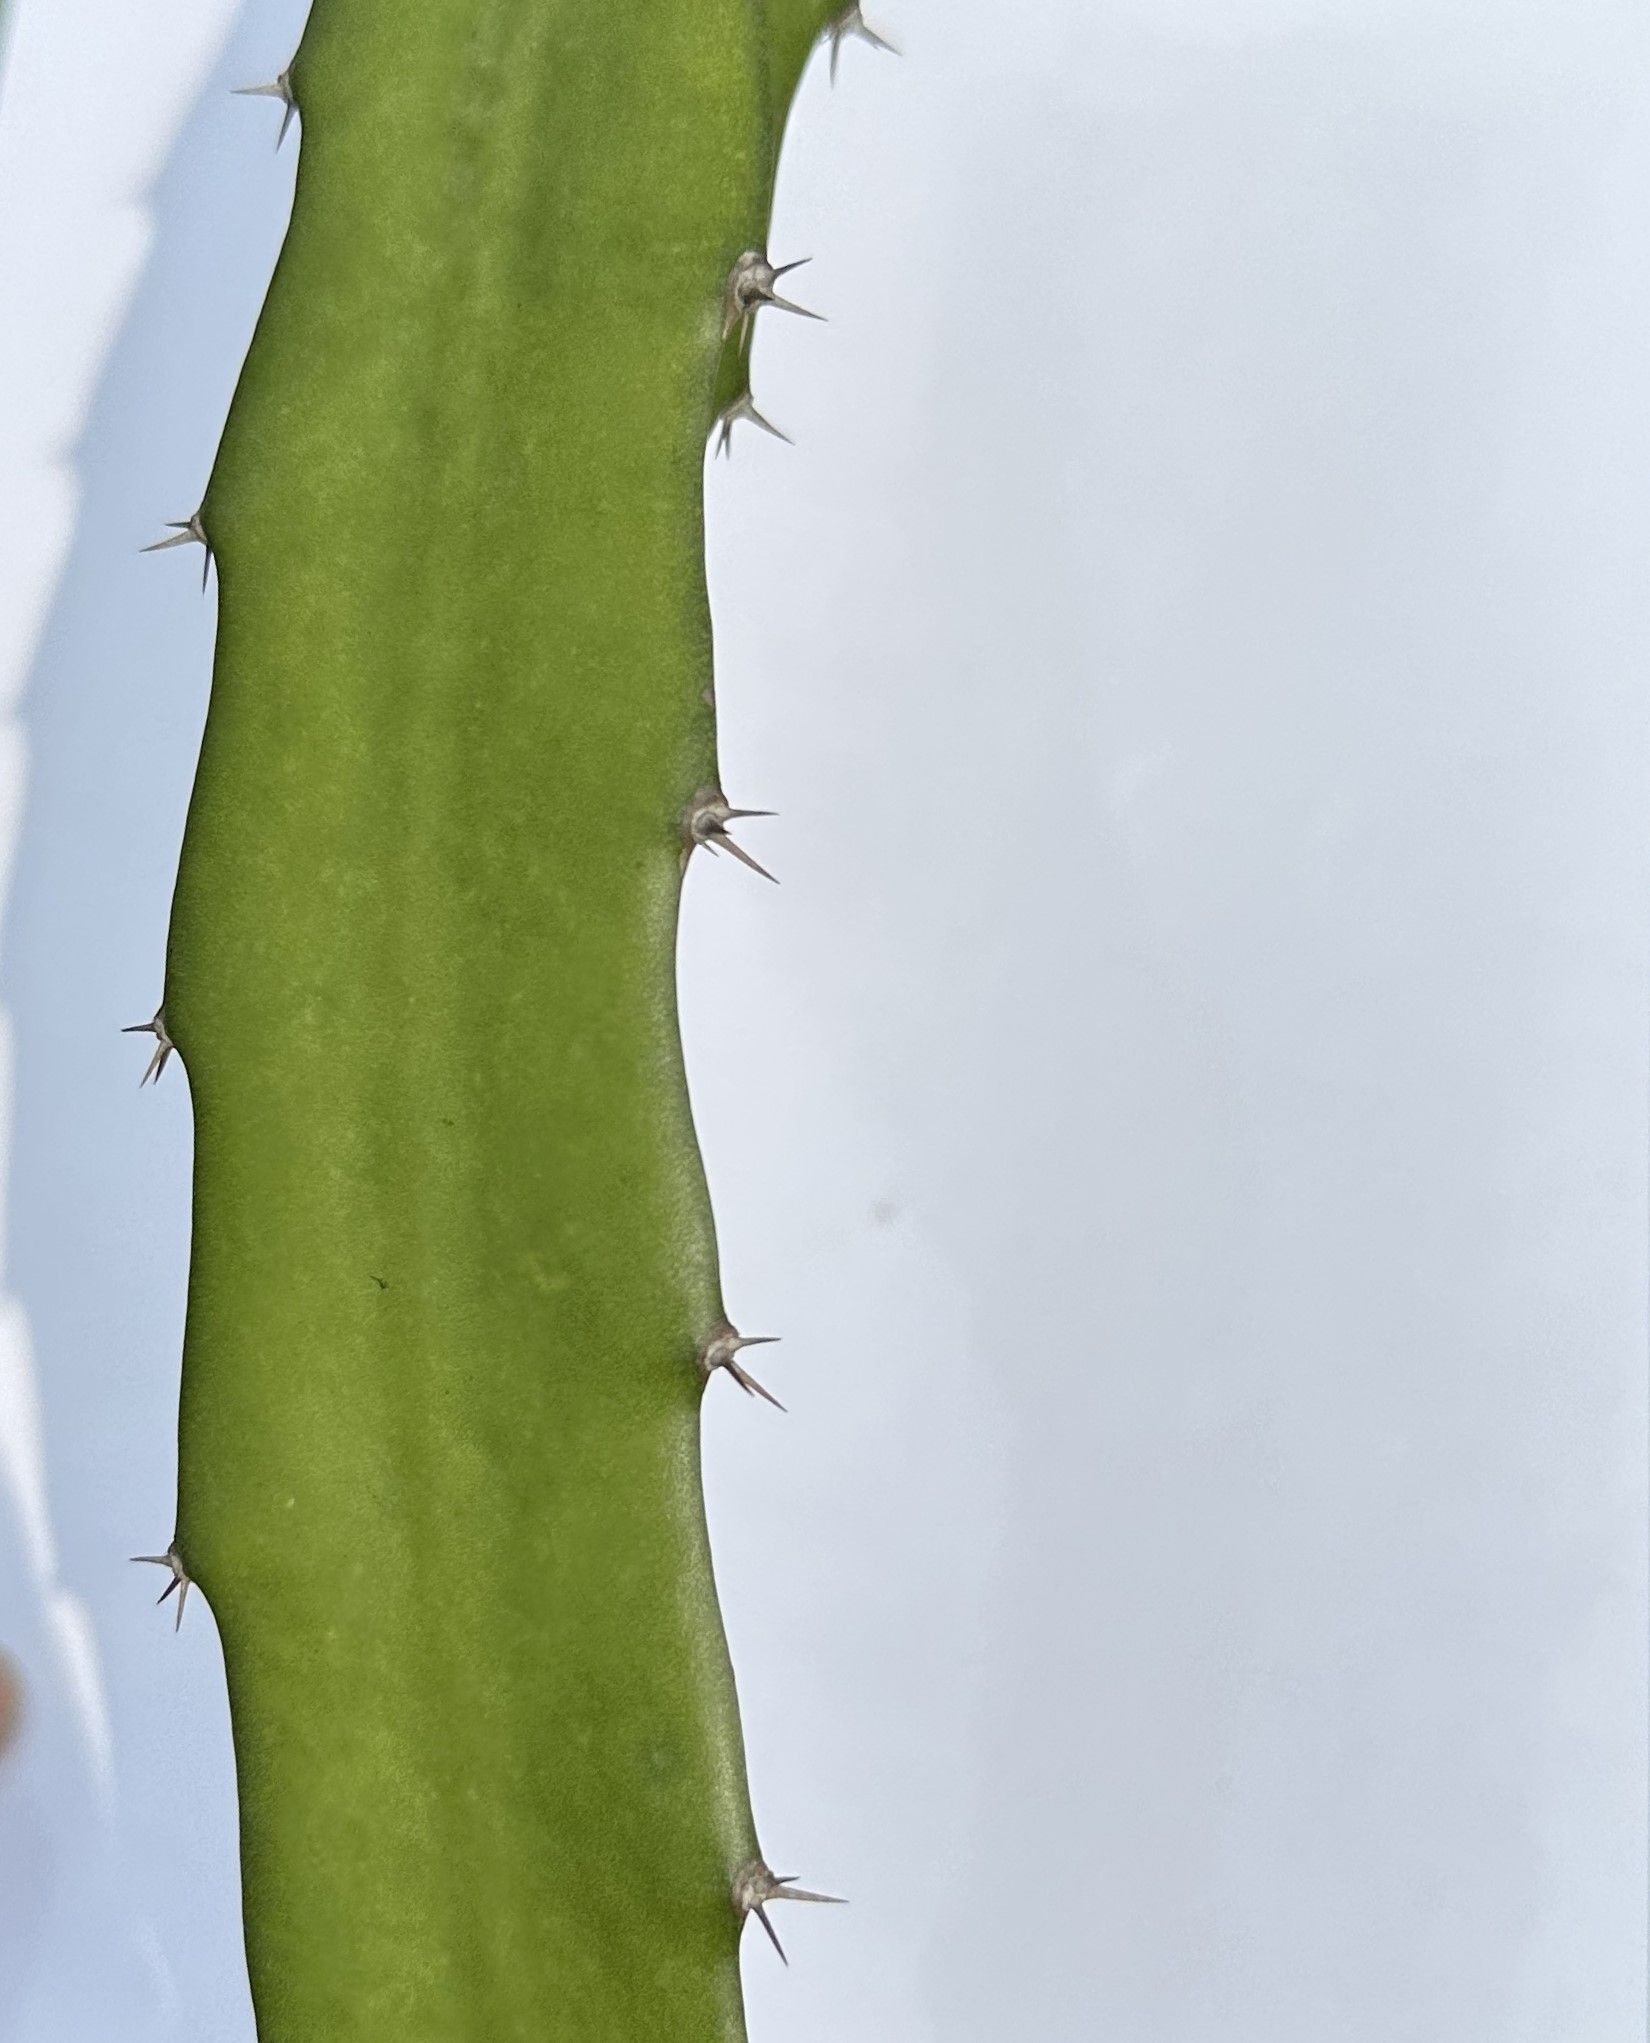
Label: Good leaf